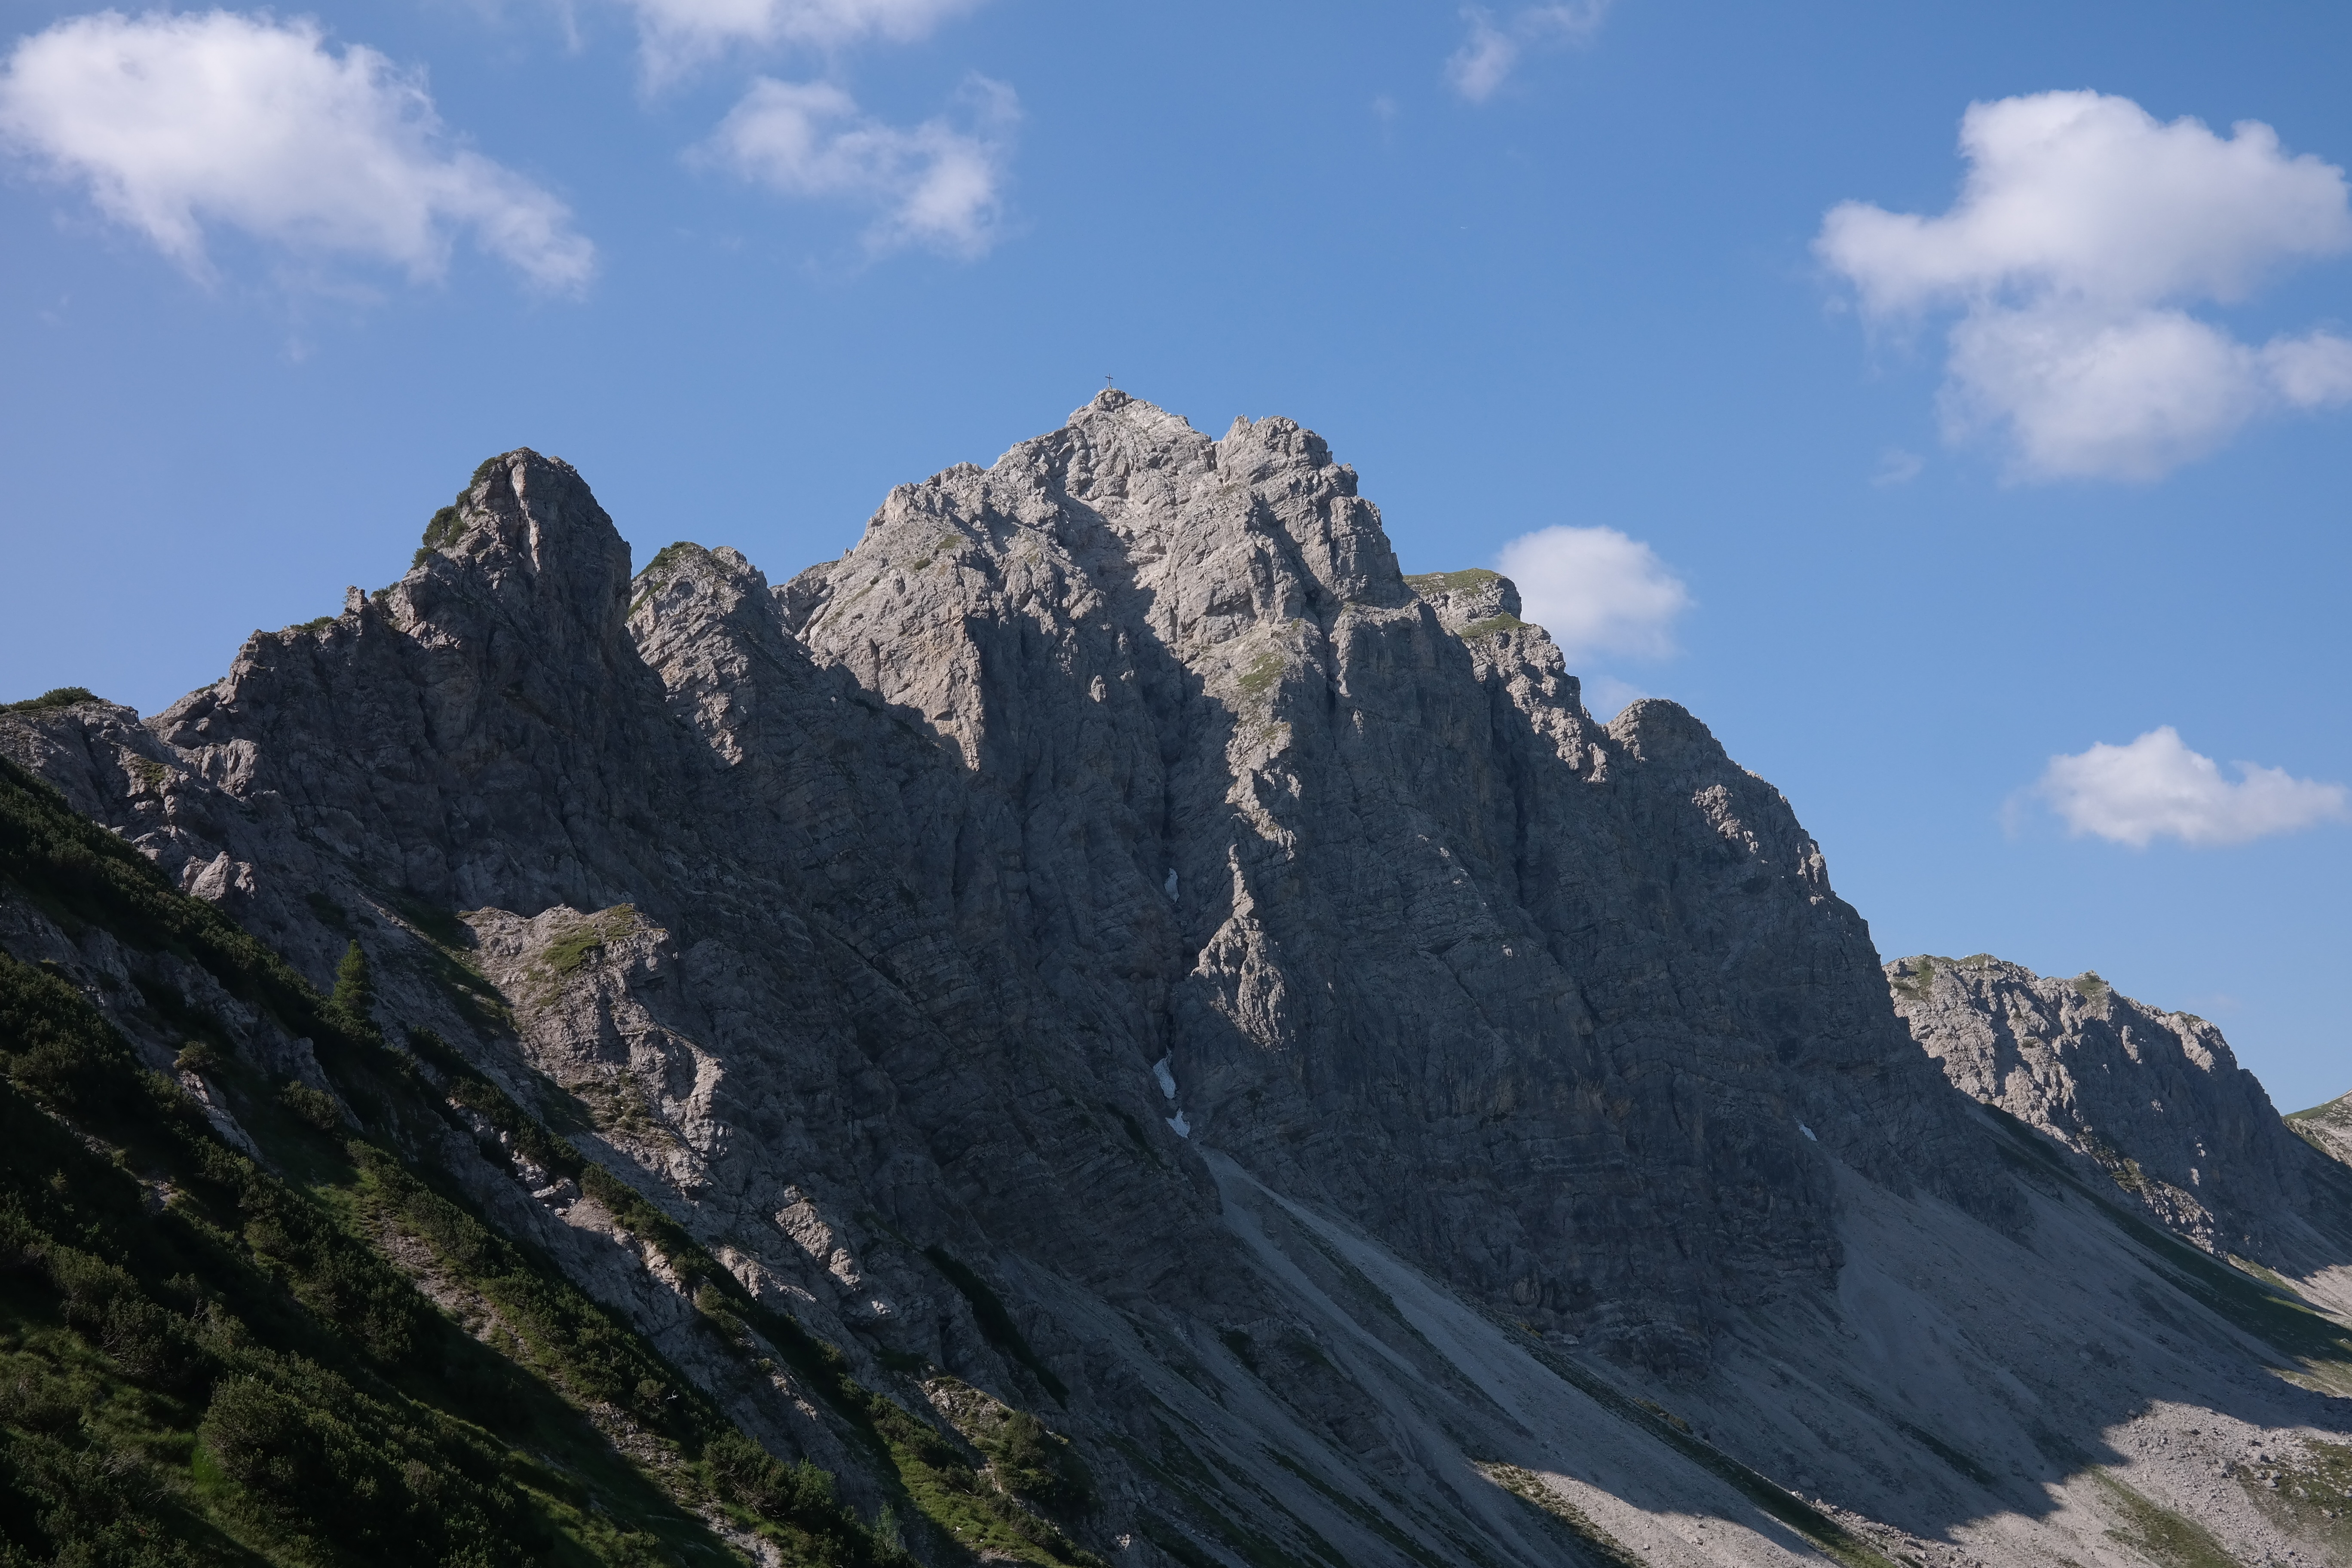
landscape, nature, rock, wilderness, walking, mountain, cloud, hiking, adventure, mountain range, park, cross, terrain, national park, ridge, summit, geology, alps, backpacking, plateau, fell, landform, mountain pass, summit cross, allg u alps, geographical feature, mountainous landforms, top of pools